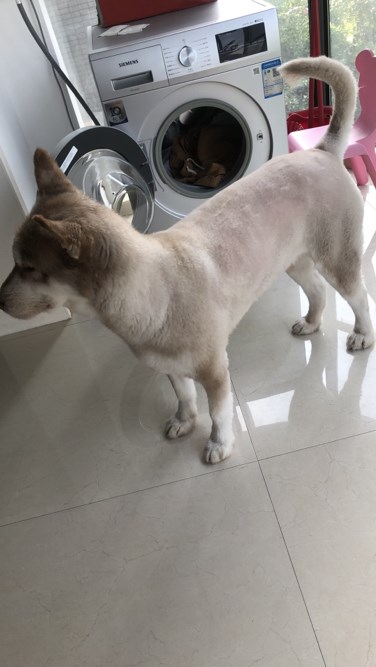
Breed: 1324-n000004-malamute